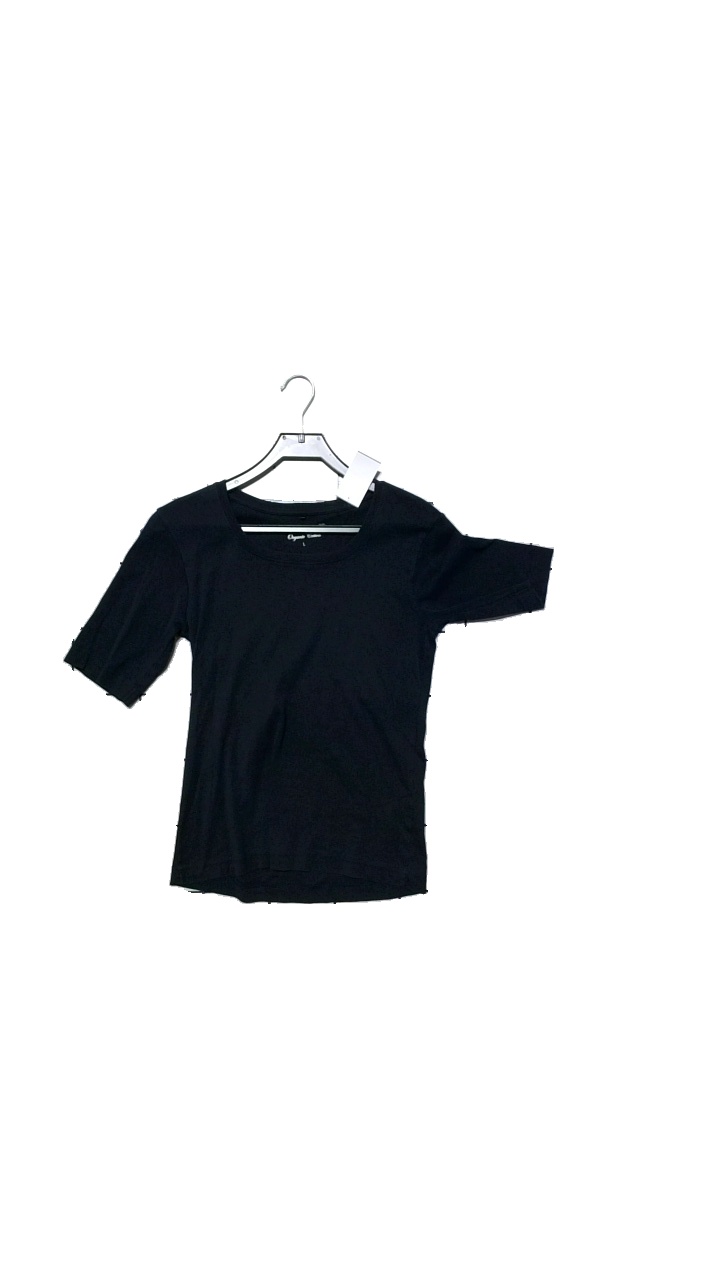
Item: T-shirt (Ladies)
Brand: Flash
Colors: Blue
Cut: Regular
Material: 100% Bomull
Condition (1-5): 4
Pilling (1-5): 4
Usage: Reuse
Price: <50